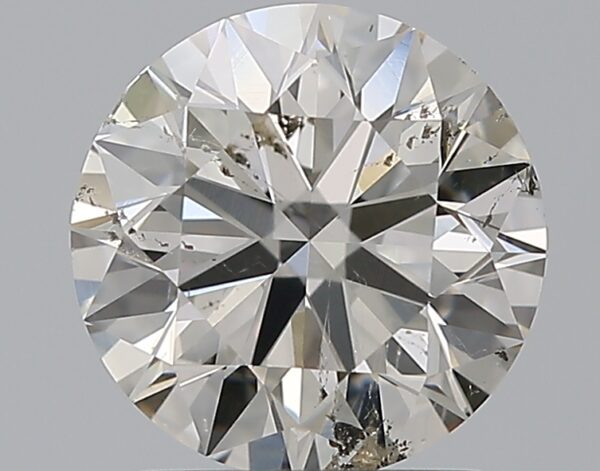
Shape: round
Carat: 1.5
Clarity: SI2
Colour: K
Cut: EX
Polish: EX
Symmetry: EX
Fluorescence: M
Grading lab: GIA
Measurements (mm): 7.31 x 7.34 x 4.5